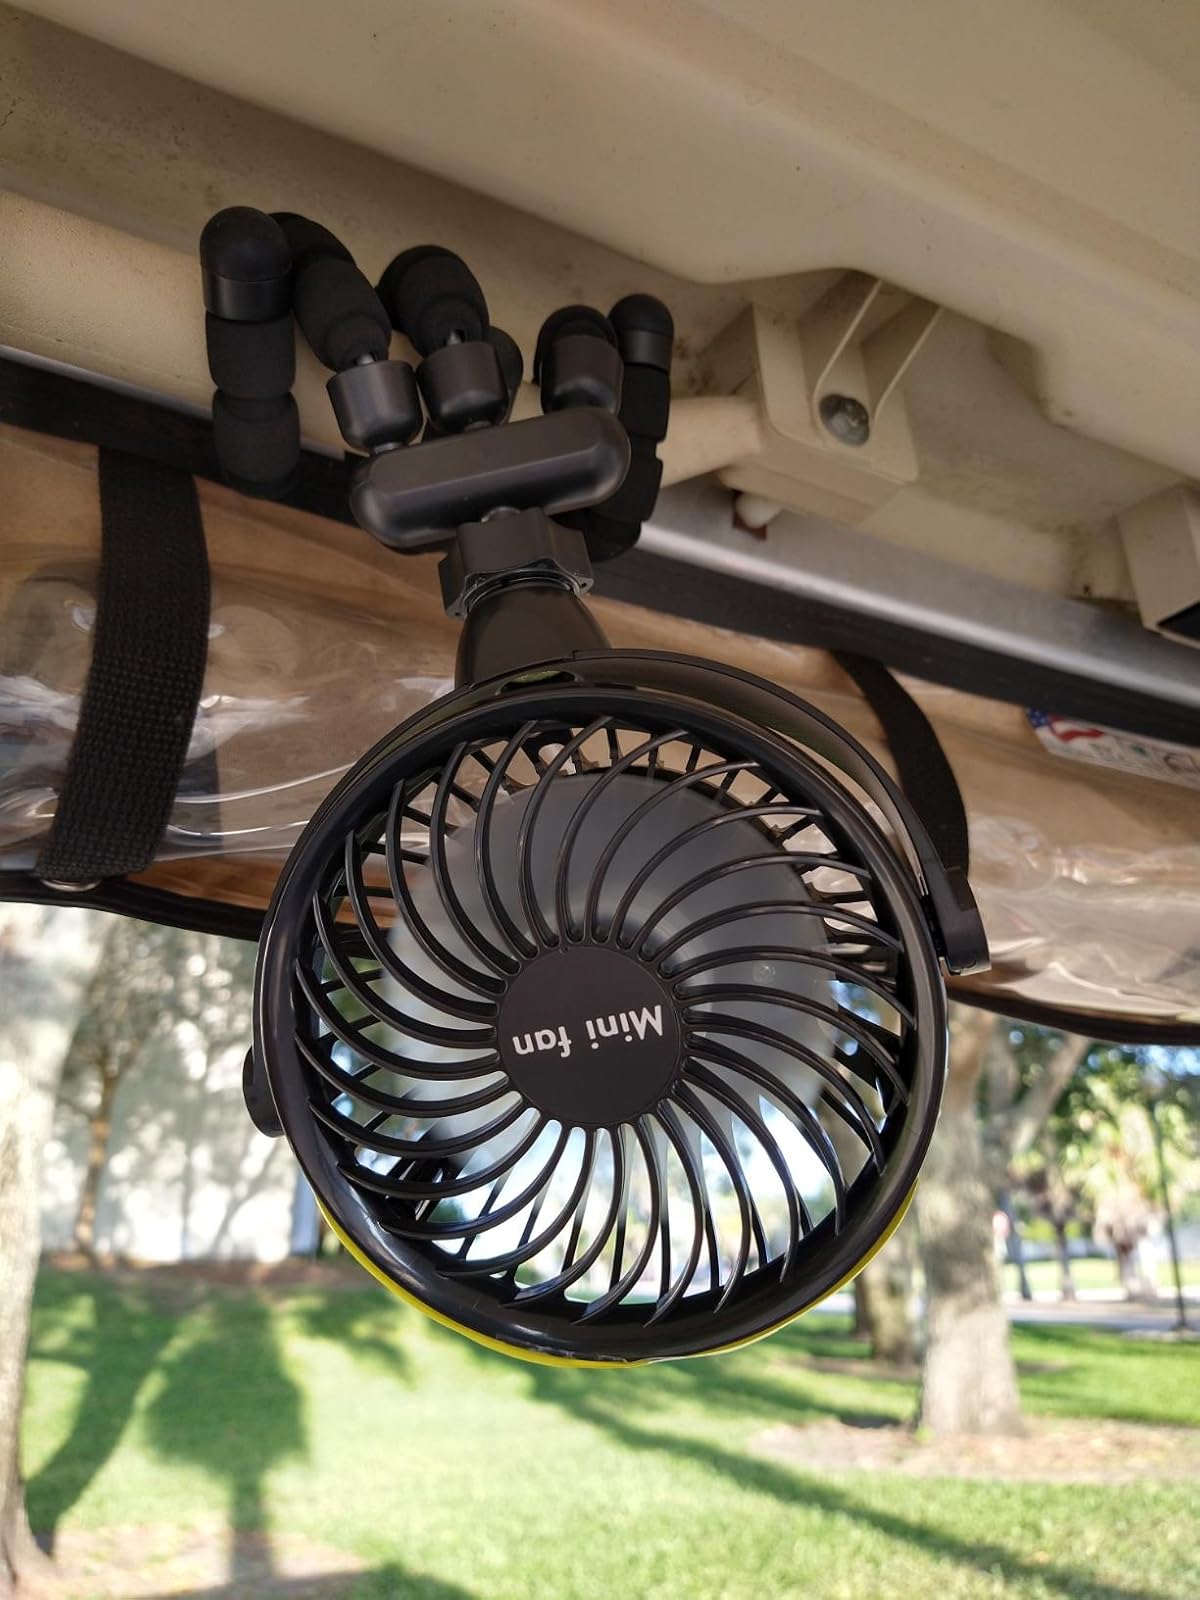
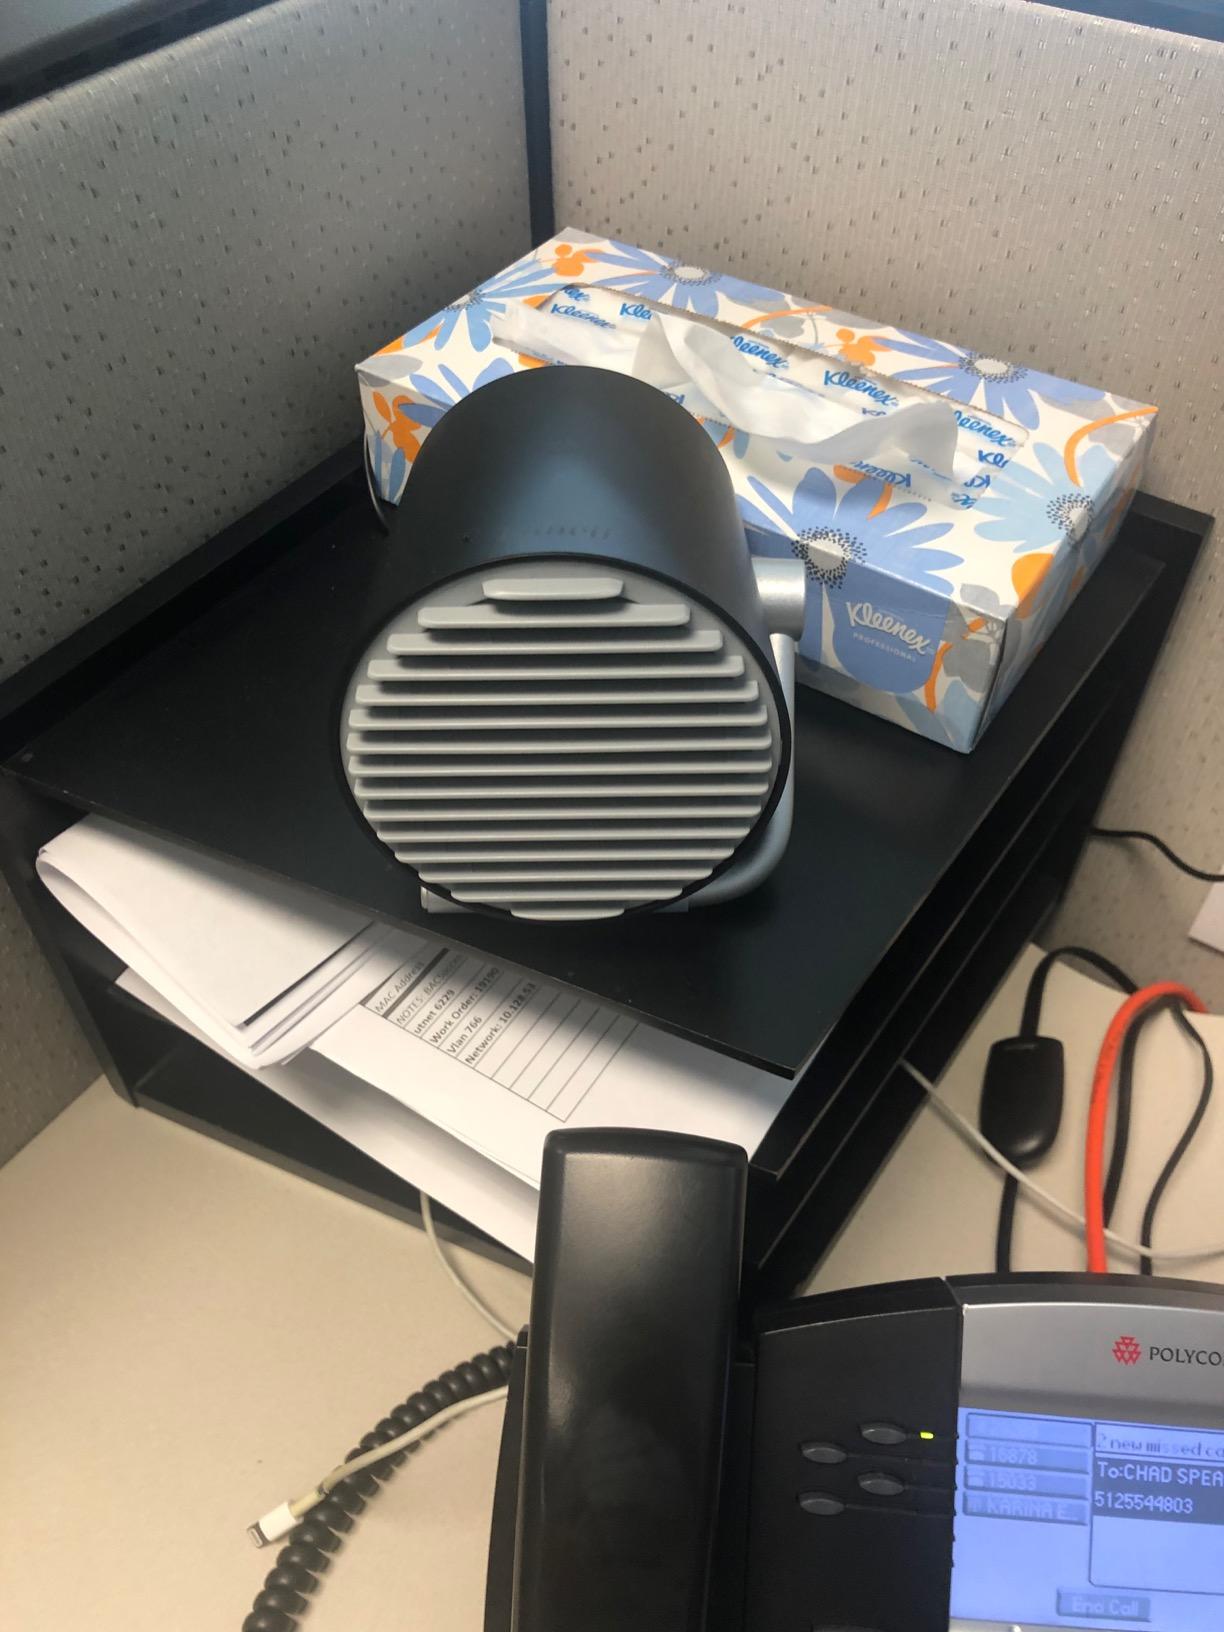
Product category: fan
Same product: no